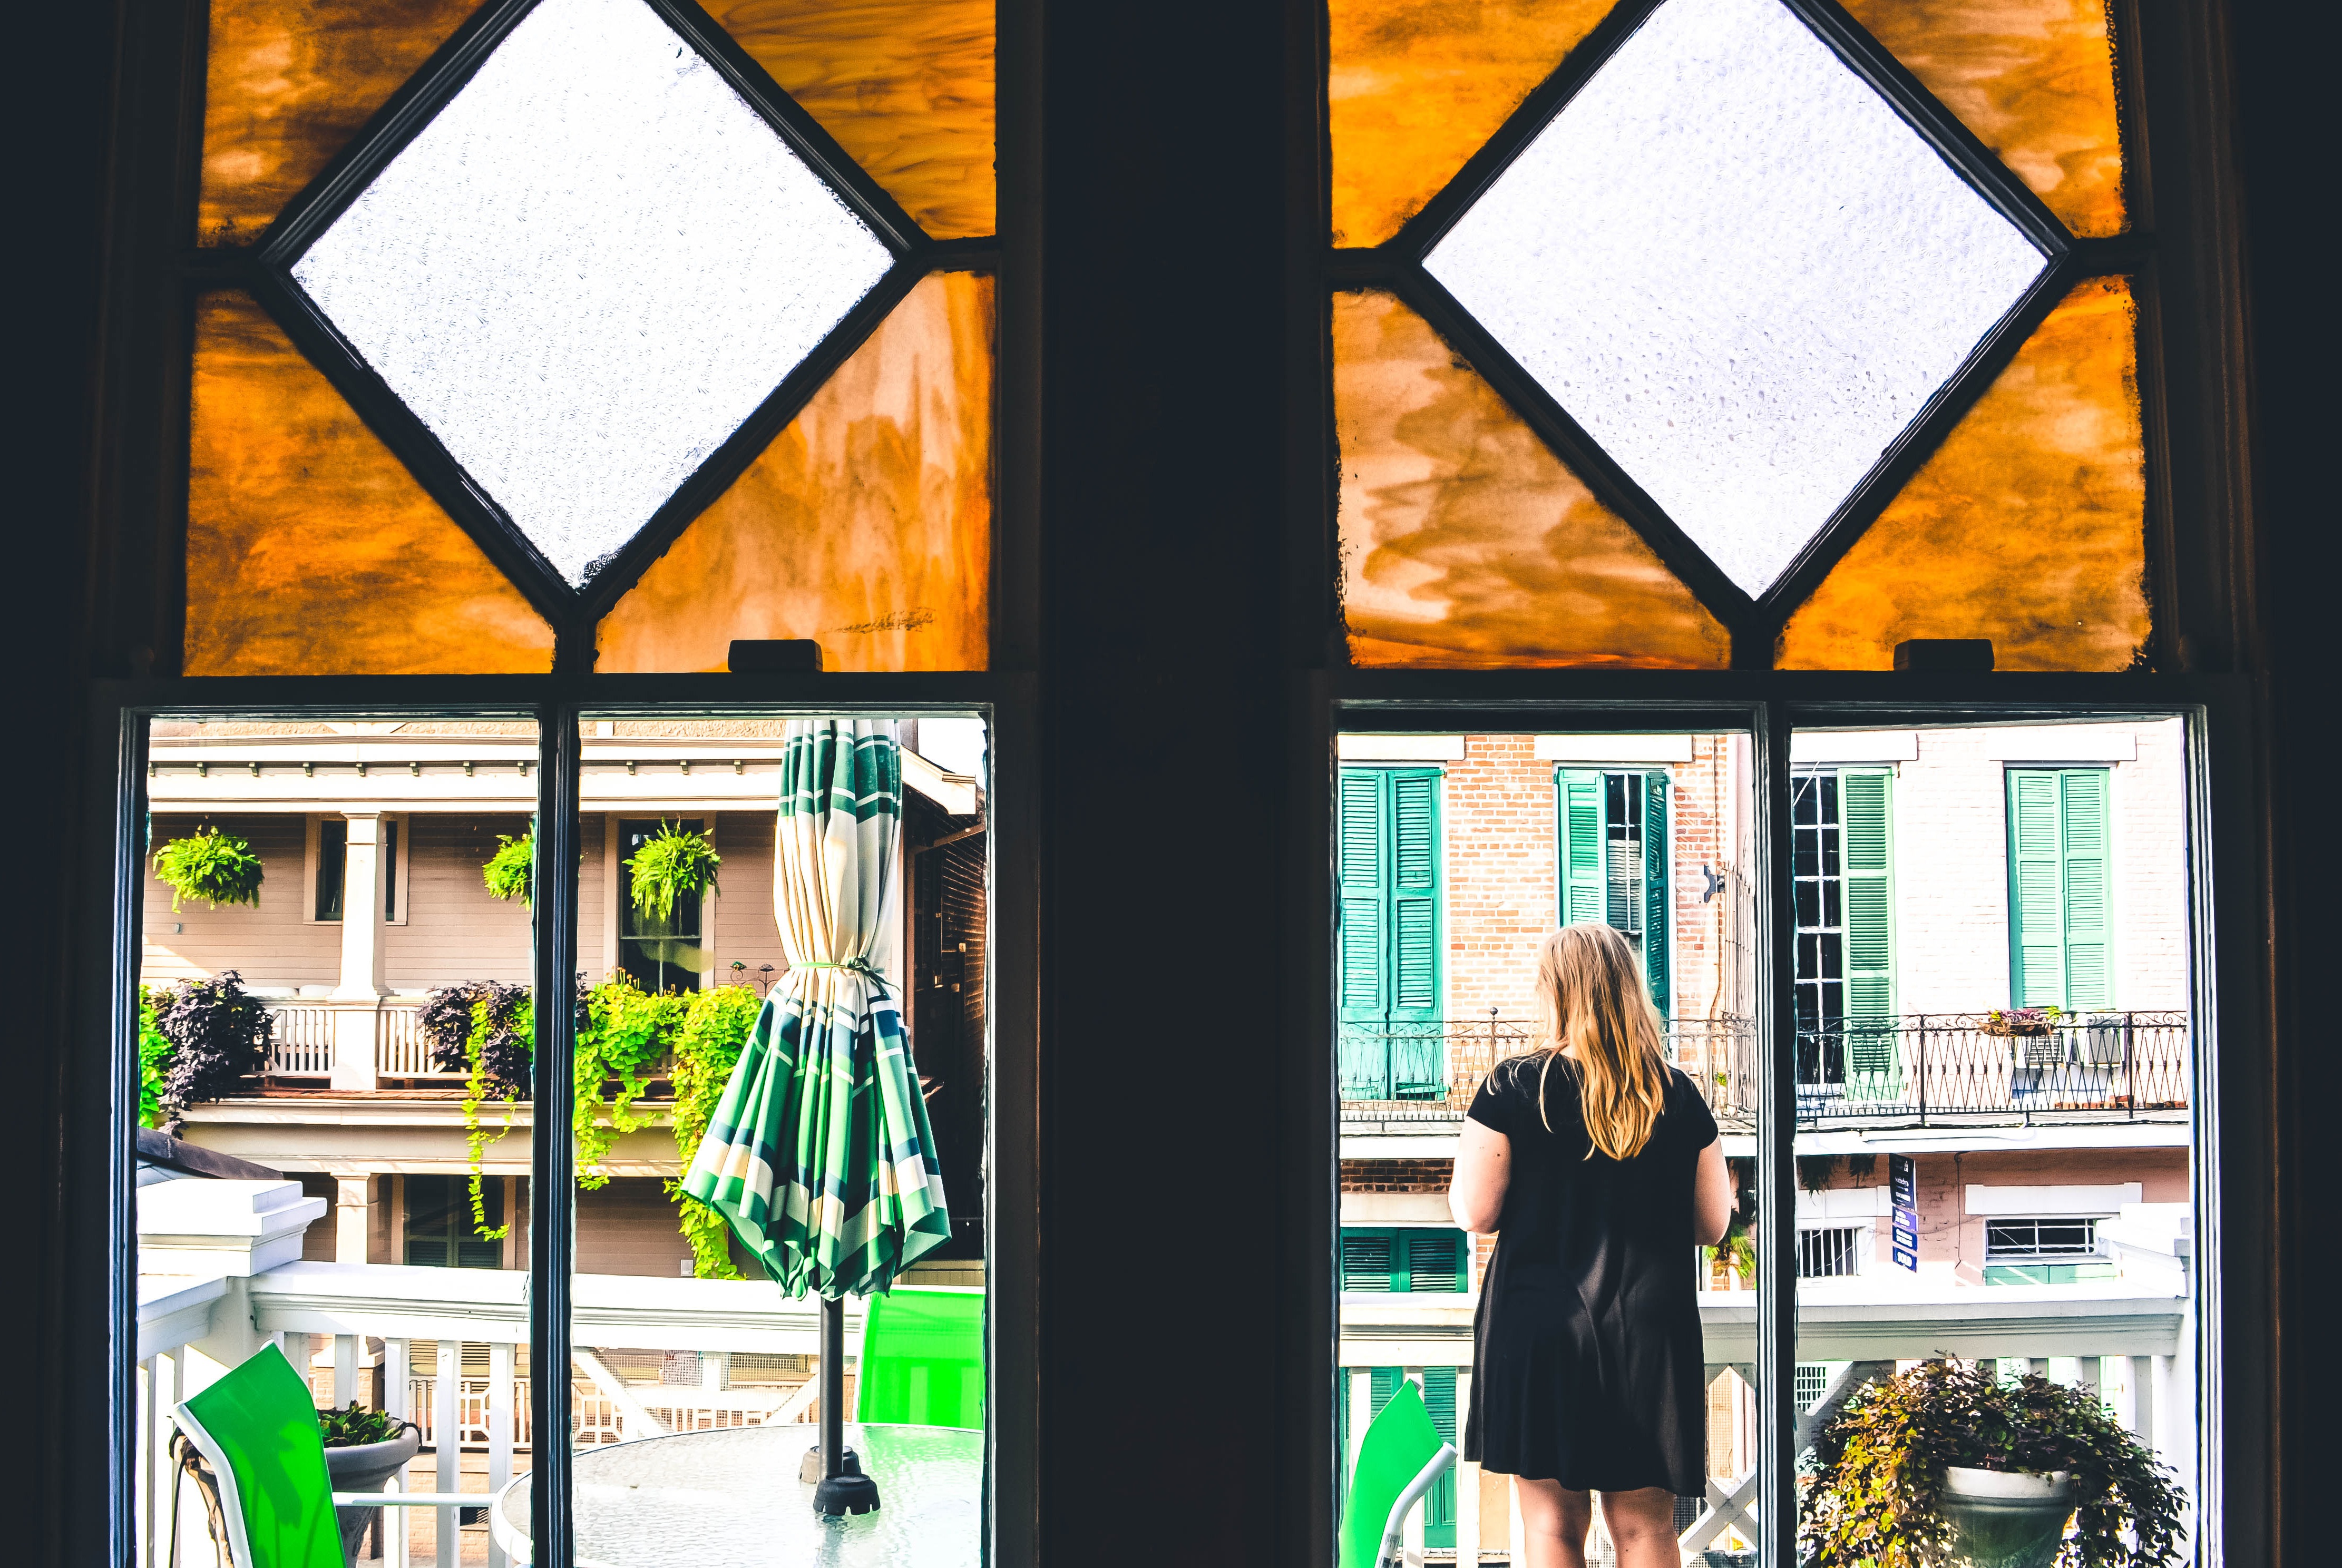
window, glass, home, room, material, stained glass, interior design, art, design